San Francisco Bay Area

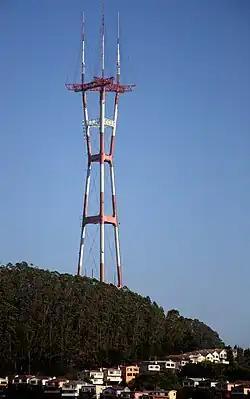
Sutro Tower is a broadcast tower and local landmark.

Public primary and secondary education in the Bay Area is provided through school districts organized through three structures (elementary school districts, high school districts, or unified school districts) and are governed by an elected board. In addition, many Bay Area counties and the city of San Francisco operate "special service schools" that are geared towards providing education to students with handicaps or special needs.